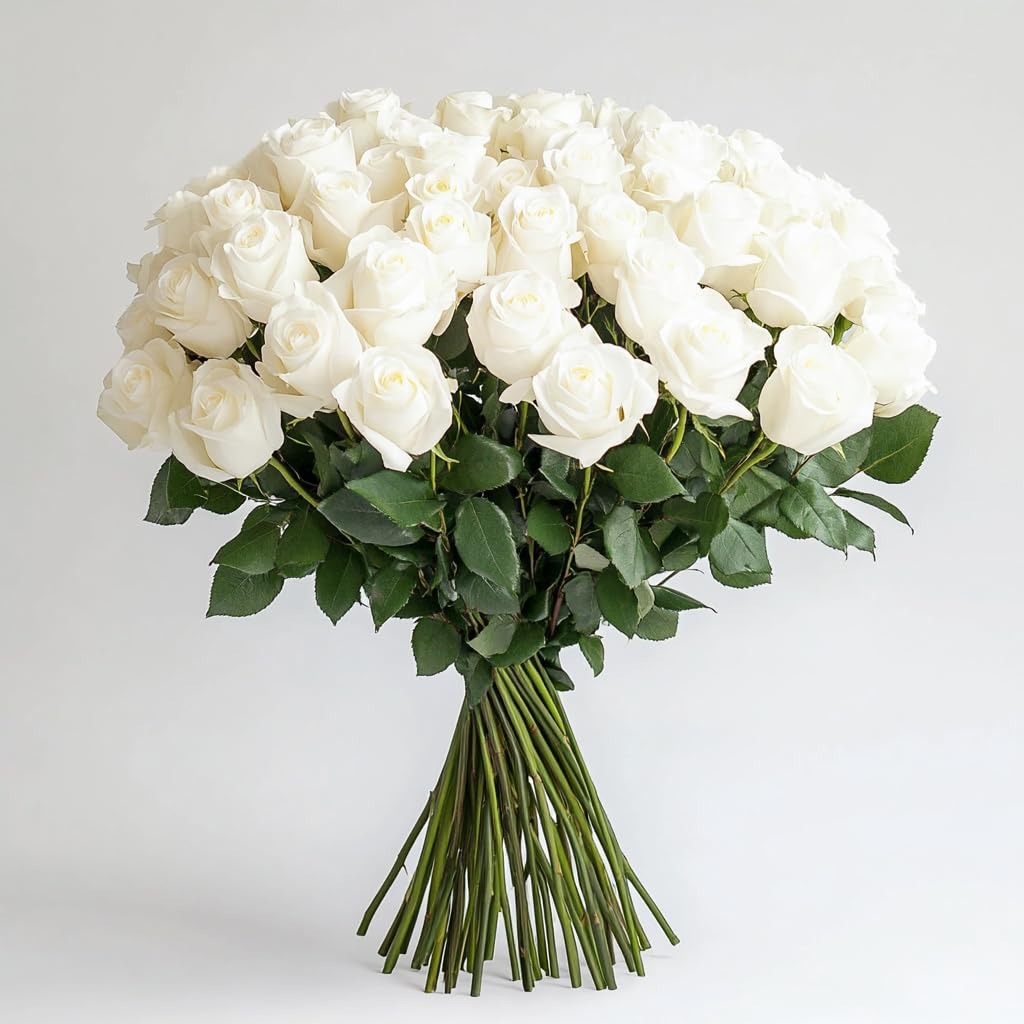
Item Name: GlobalRose 50 White Roses Bouquet - Responsibly Sourced Roses Fresh Flowers - Hand-Picked Flowers Fresh Bouquet for Graduation, Anniversary, Birthday & Special Occasions (2 Bunches of 25 Stems)
Bullet Point 1: FARM-FRESH WHITE ROSES BOUQUET: Experience the grace of fresh cut flowers grown with care; each rose bouquet is hand-picked and brought straight from our farms to your home; please note: a signature will be required upon delivery to ensure your flowers arrive safely
Bullet Point 2: DESIGNED FOR EVERY OCCASION: Our bouquet of flowers is packaged in two protective layers to preserve their beauty; these 16-18 inch long stem roses come in bunches of 25, well-suited for creating elegant floral arrangements or as a thoughtful last-minute gift; remember to count the stems to confirm your order is complete
Bullet Point 3: LONG-LASTING FRESHNESS: Enjoy the beauty of your real flowers bouquet for 6-12 days with proper care; our farm-to-door process ensures your bouquet of roses arrive fresh and ready to brighten your home or celebrate special moments like Valentine’s Day, Mother's Day, anniversaries, or any other occasion
Bullet Point 4: RESPONSIBLE SOURCING: Feel good knowing our fresh roses are grown with care; we prioritize responsible methods to deliver real roses that embody both beauty and kindness
Bullet Point 5: PERSONALIZED GIFTING MADE SIMPLE: Add a heartfelt touch with a personalized gift message at checkout; whether it's for love, friendship, or celebration, our fresh cut roses are a statement of connection and care
Product Description: Our fresh cut flowers bouquet offers a remarkable floral experience, suited for any occasion. Each bouquet is grown with care to provide natural flowers that radiate beauty and vibrancy. These roses fresh flowers are hand-picked at their peak and rigorously inspected to ensure quality, delivering a fresh flower bouquet that makes any moment special. These flowers rose bouquets feature 16-18 long stems, making them ideal for any flower arrangement. Whether you're gifting Valentine flowers, birthday flowers for women, creating a floral arrangement, or enhancing your home with flower decor, these fresh flower bouquets provide unmatched charm. Each floral bouquet is thoughtfully wrapped to preserve freshness from farm to doorstep, ensuring your flowers arrive as stunning as they were harvested. With a vase life of 6-12 days, our fresh rose bouquets are designed for longevity. Proper care, such as trimming stems and refreshing water, extends the life of these real rose arrangements, letting you enjoy their natural elegance for days. Perfect for celebrations like anniversaries, Valentine's Day, or Mother’s Day, our rose flowers convey heartfelt emotions effortlessly. GlobalRose prioritizes responsible farming practices, delivering bulk fresh flower bouquets that showcase exceptional quality and care in every stem. Each real roses bouquet reflects our dedication to ethical sourcing and quality, ensuring you receive an exquisite fresh flowers bouquet that brightens your day. Add a personalized message at checkout to transform these into thoughtful flower gifts. From their vibrant hues to their enduring freshness, our flowers roses embody grace, care, and timeless sentiment.
Value: nan
Unit: None

Price: 92.63